James Dalgleish Pollock

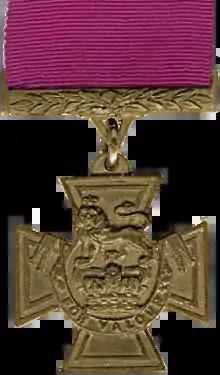
Victoria Cross medal

His Victoria Cross is displayed at the Regimental Museum of Queens Own Highlanders, (Fort George, Inverness-shire, Scotland).